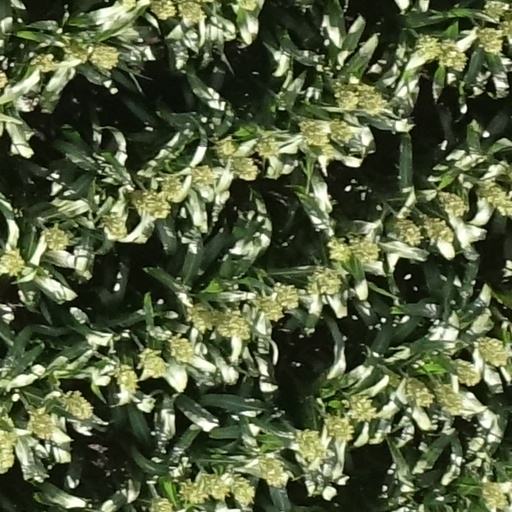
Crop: sorghum